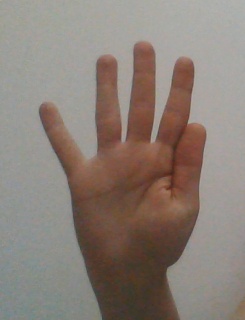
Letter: sheen